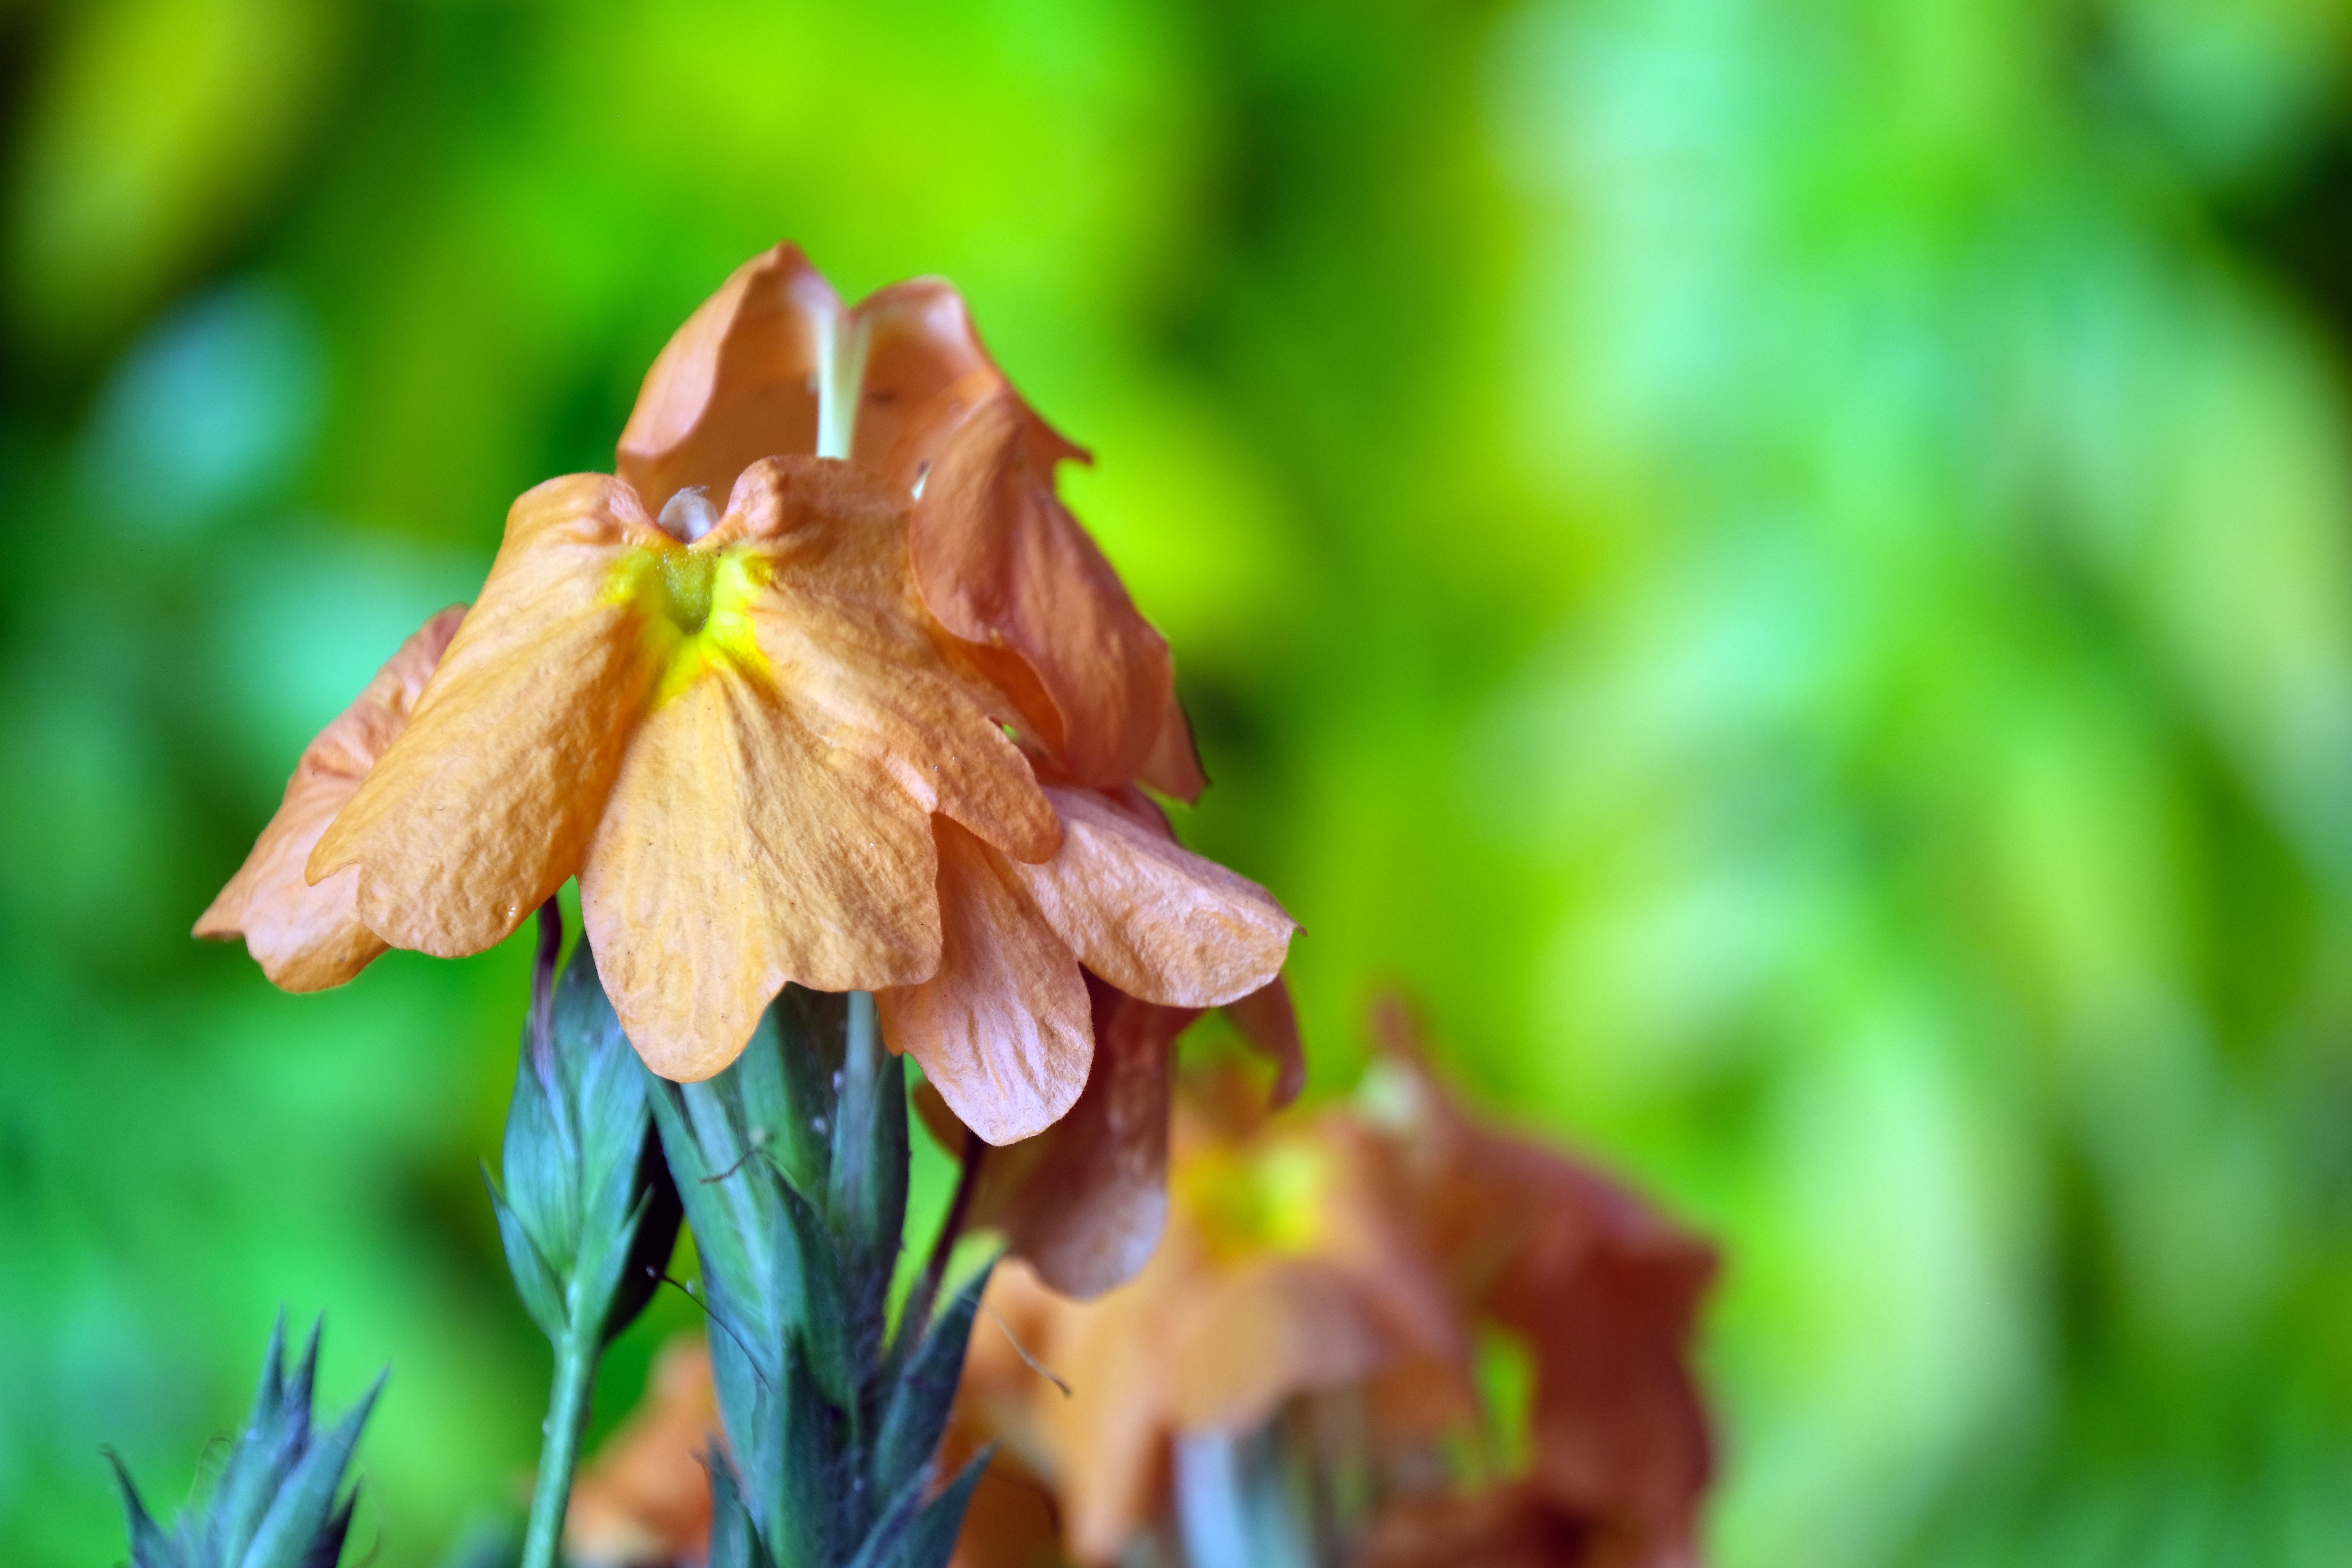
flower, plant, petal, wood, terrestrial plant, grass, Pedicel, flowering plant, close up, peach, fritillaria, macro photography, deciduous, wildflower, herbaceous plant, vascular plant, natural landscape, plant stem, bud, pollen, lily family, autumn, annual plant, perennial plant